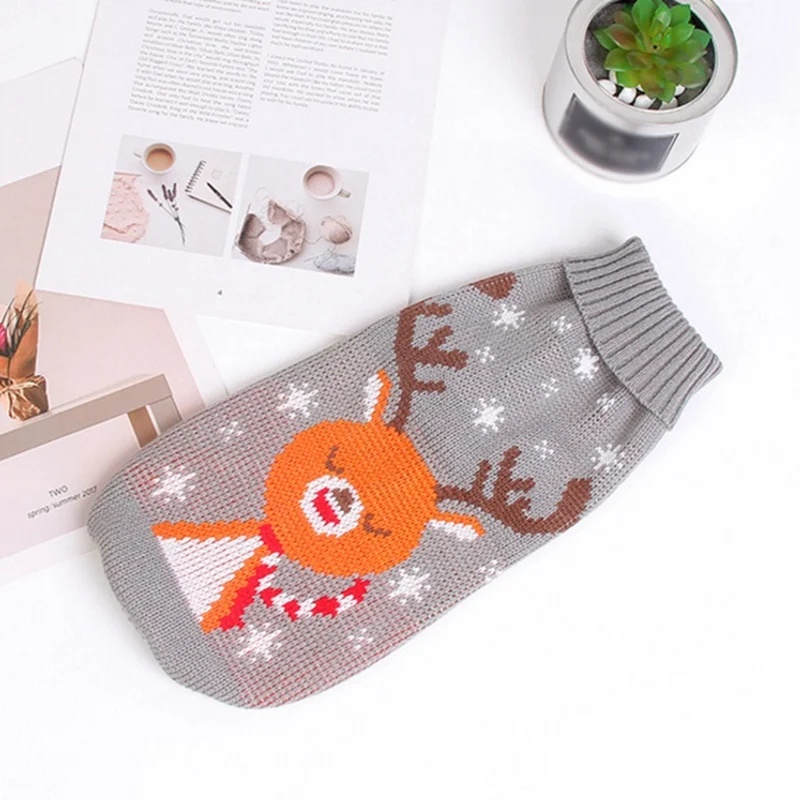
Knitted Christmas Dog Sweaters
Adorable knitted Christmas sweaters for your furry friend! These cozy sweaters are perfect for keeping your pup warm and festive during the holiday season. Made from a soft, durable acrylic knit fabric, they're gentle on your dog's skin and resist pilling. The adorable elk design is sure to put a smile on your face, and it's the perfect way to get your dog into the Christmas spirit. Features: Made of soft, durable acrylic knit fabric Adorable elk design Thickening design to keep your dog warm Humanized design for a comfortable fit Available in a variety of sizes to fit small and medium dogs Order yours today and let your dog join in on the holiday fun!
Brand: Mr. And Mrs. Dog's
Category: Animals & Pet Supplies > Pet Supplies > Pet Apparel > Pet Sweaters